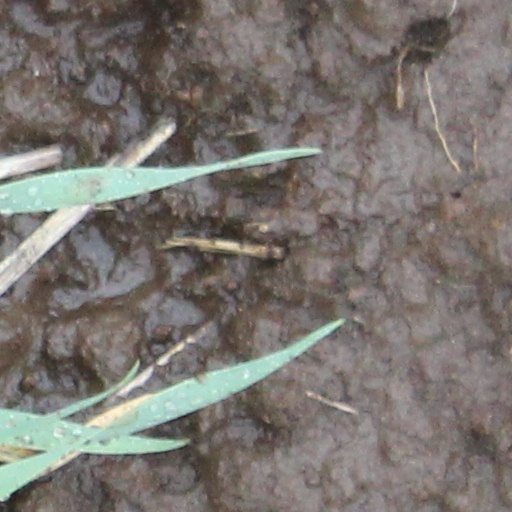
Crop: wheat